Caterham 7 CSR

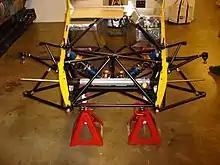
The springs and dampers installed inboard (push-rods, calipers not installed).

The overall strength of the chassis is improved with the addition of new tubular steel to the frame. The weight of the car increases, but the torsional stiffness is improved by somewhere between 25% and 100%. The added reinforcement was necessary in order for the CSR to support the heavy 2.3 litre Duratec engine. The CSR is also wider than previous models, which increases handling ability.